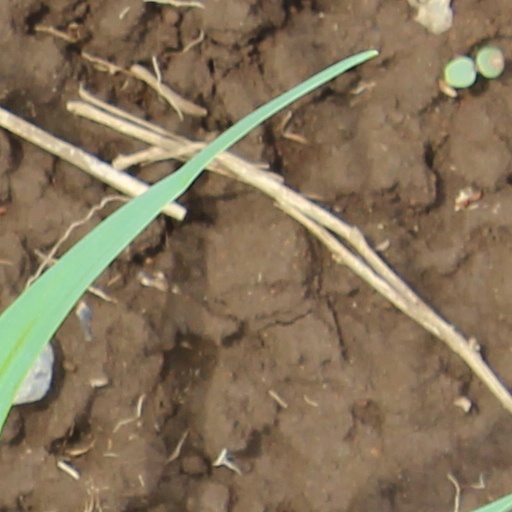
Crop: wheat